Vincennes Velvets

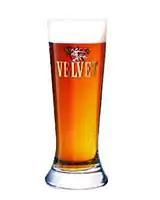
Velvet Beer, namesake of the Vincennes Velvets

Following the 1949 season, the Belleville Stags of the Mississippi–Ohio Valley League moved to Vincennes. The franchise became the Vincennes "Citizens," beginning play in 1950 as an affiliate of the St. Louis Browns, before operating as an independent in 1951–1952. The team changed from the "Citizens" moniker in 1950 and became known as the Vincennes "Velvets" in 1951. The name change occurred when Champagne Velvet Beer became a sponsor of the team.